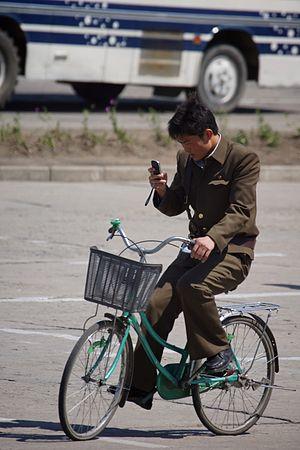
Les jangmadang sont en Corée du Nord des marchés agricoles, locaux, ou même des marchés noirs. Depuis la grande famine en Corée du Nord, ils forment une partie importante de l'économie informelle du pays. Ces dernières années, le gouvernement est devenu plus tolérant envers eux, mais les commerçants sont cependant encore confrontés à de lourdes réglementations. Actuellement, la majorité des Nord-Coréens dépendent de ces marchés pour leur survie.